Victory parade

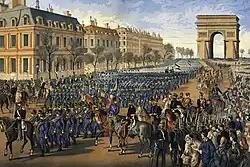
German troops parade down the Champs-Élysées in Paris after their victory in the Franco-Prussian War

Among the most famous parades are the victory parades celebrating the end of the First World War and the Second World War. However, victory parades date back to ancient Rome, where Roman triumphs celebrated a leader who was militarily victorious. In the modern age, victory parades typically take the form of celebrating a national victory, rather than a personal one. In the 21st century, politicians in nations such as Azerbaijan and Ukraine have stated their intentions to hold victory parades after the resolving of regional conflicts, in this case the Nagorno-Karabakh conflict and the War in Donbas respectively.